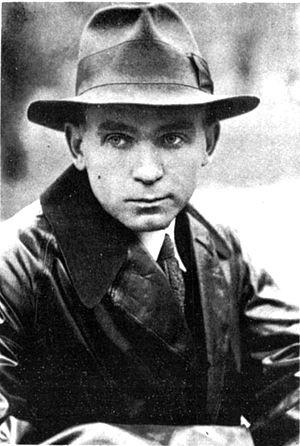
Oulas Samtchouk, né le 20 février 1905 à Dermań, village de la région de Rivne, et décédé le 7 juillet 1987 à Toronto, au Canada, est un écrivain ukrainien. Il a également été journaliste et rédacteur en chef de presse écrite, membre du gouvernement de la République populaire ukrainienne et membre de l'OUP, l'association des écrivains ukrainiens en exil.